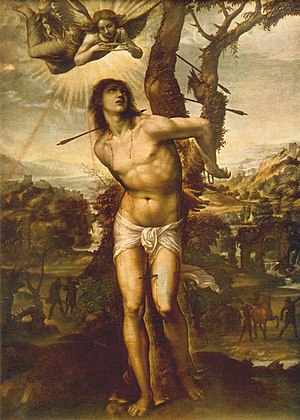
Il Sodoma
"""Den hellige Sebastian"" (1525). Galleria Palatina (Palazzo Pitti), Firenze."
Sodoma eller Il Sodoma, egentlig Giovanni Antonio Bazzi, var en italiensk maler, tilhørende Sienaskolen.